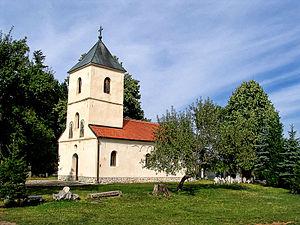
L'église orthodoxe serbe de Sirogojno, Serbie.
Les monts Zlatibor sont un massif montagneux situé à l'ouest de la Serbie. Ils font partie des Alpes dinariques.
Sirogojno est un village de Serbie situé dans la municipalité de Čajetina, district de Zlatibor. Au recensement de 2011, il comptait 634 habitants.
Čajetina est une ville et une municipalité situées à l’ouest de la Serbie dans le district de Zlatibor. Au recensement de 2011, la ville comptait 3 342 habitants et la municipalité dont elle est le centre 14 726.
L'éparchie de Žiča est une éparchie, c'est-à-dire une circonscription de l'Église orthodoxe serbe. Située au sud-est de la Serbie, elle a son siège à Kraljevo ; en 2006, elle est dirigée par l'évêque Justin.
L'écomusée Staro selo à Sirogojno se trouve à Sirogojno, dans la municipalité de Čajetina et dans le district de Zlatibor, en Serbie. En raison de sa valeur patrimoniale, il est inscrit sur la liste des monuments culturels d'importance exceptionnelle de la République de Serbie.